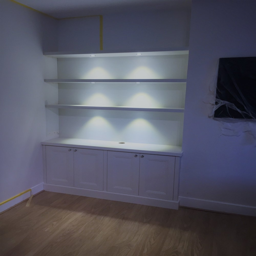
fitted floating shelving with down lighting .